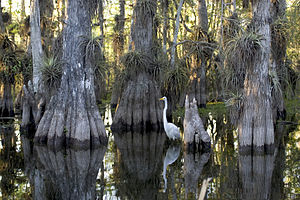
Nationalparker i USA / Nationalparker
I USA er der 58 beskyttede naturområder områder, kendt som nationalparker, der administreres af National Park Service, en styrelse under landets Indenrigsministerium. Oprettelse af nationalparker vedtages ved lov af Kongressen.